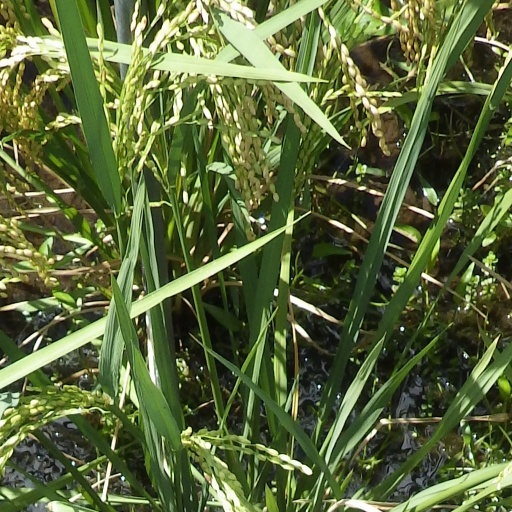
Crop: rice